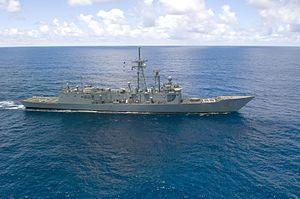
Cette liste des navires utilisés par la marine ukrainienne comprend les principaux navires de guerre et les autres navires qui sont en service ou qui ont récemment été retirés de la marine ukrainienne ou de la flotte auxiliaire. En décembre 2007, la Marine avait 27 navires de combat. Quelque 20 ans après la dislocation de l'URSS, les principaux navires de guerre de la marine ukrainienne sont d'anciens navires de la flotte de la mer Noire qui ont été conçus et construits en Union soviétique.